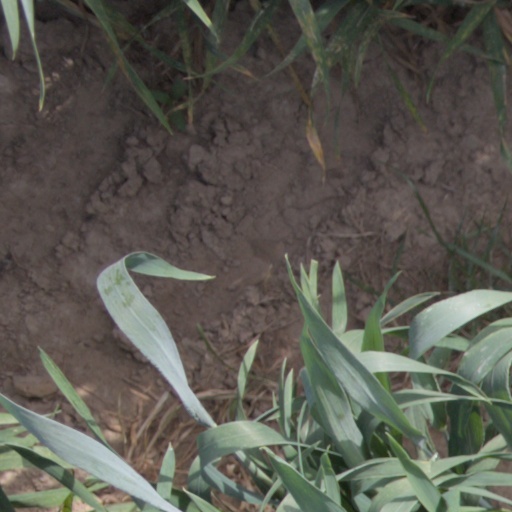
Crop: wheat